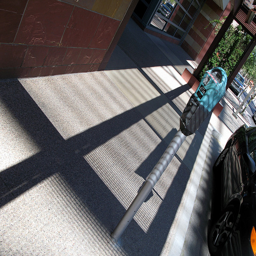
A blue parkng metter on an empty sidewalk
A car parked next to a parking meter.
A parking meter on a sidewalk next to a car.
A parking meter on a sidewalk with a black car parked next to it.
A car is parked on the side of the street next to a parking meter.